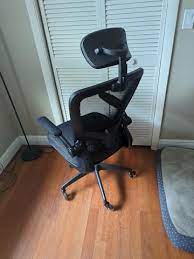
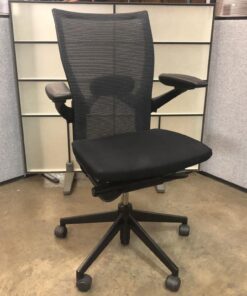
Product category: items_chair
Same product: no